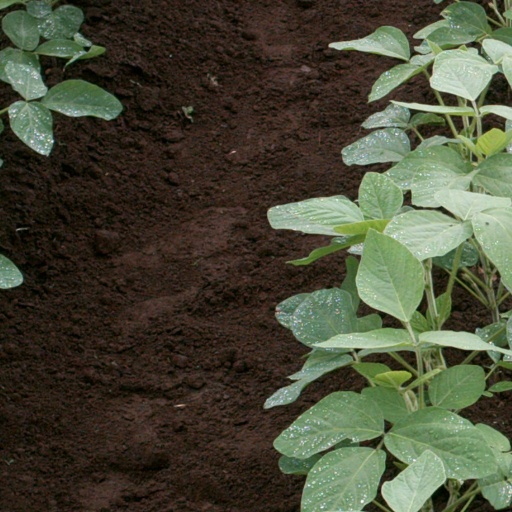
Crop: soybean